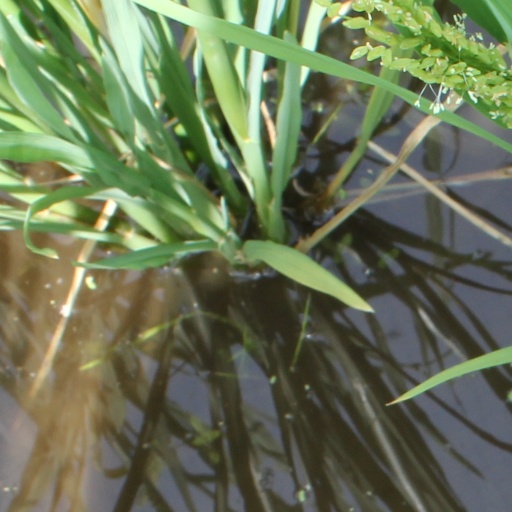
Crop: rice